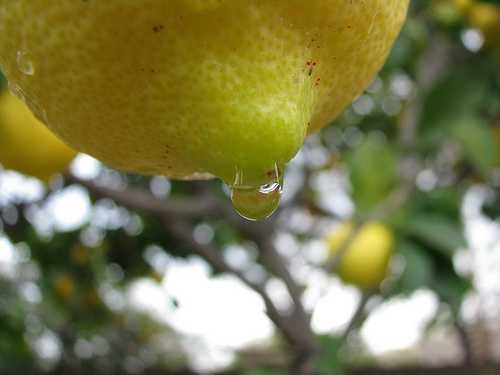
Label: Lemon